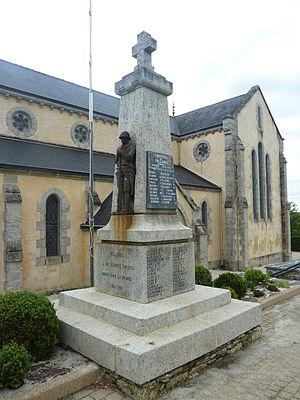
Collorec
Collorec [kɔlɔʁɛk] est une commune du département du Finistère, dans la région Bretagne, en France.